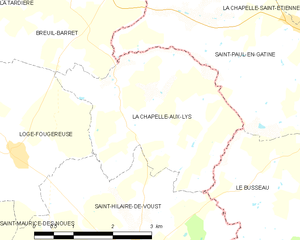
Carte des communes françaises La Chapelle-aux-Lys